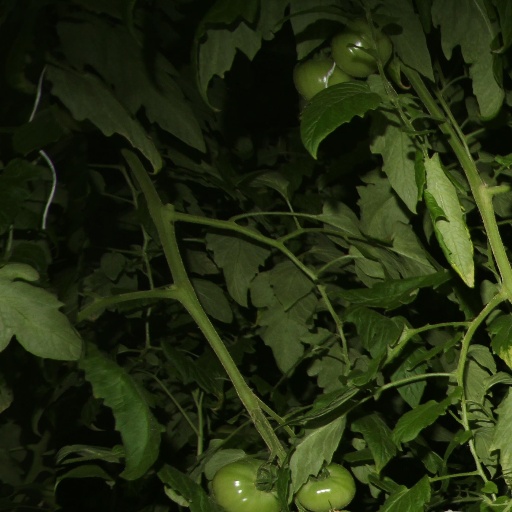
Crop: tomato